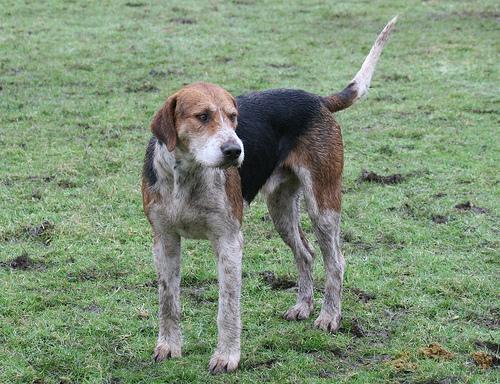
English_foxhound